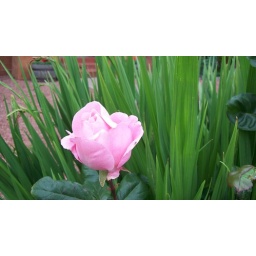
A pink rose in garden in Troon.